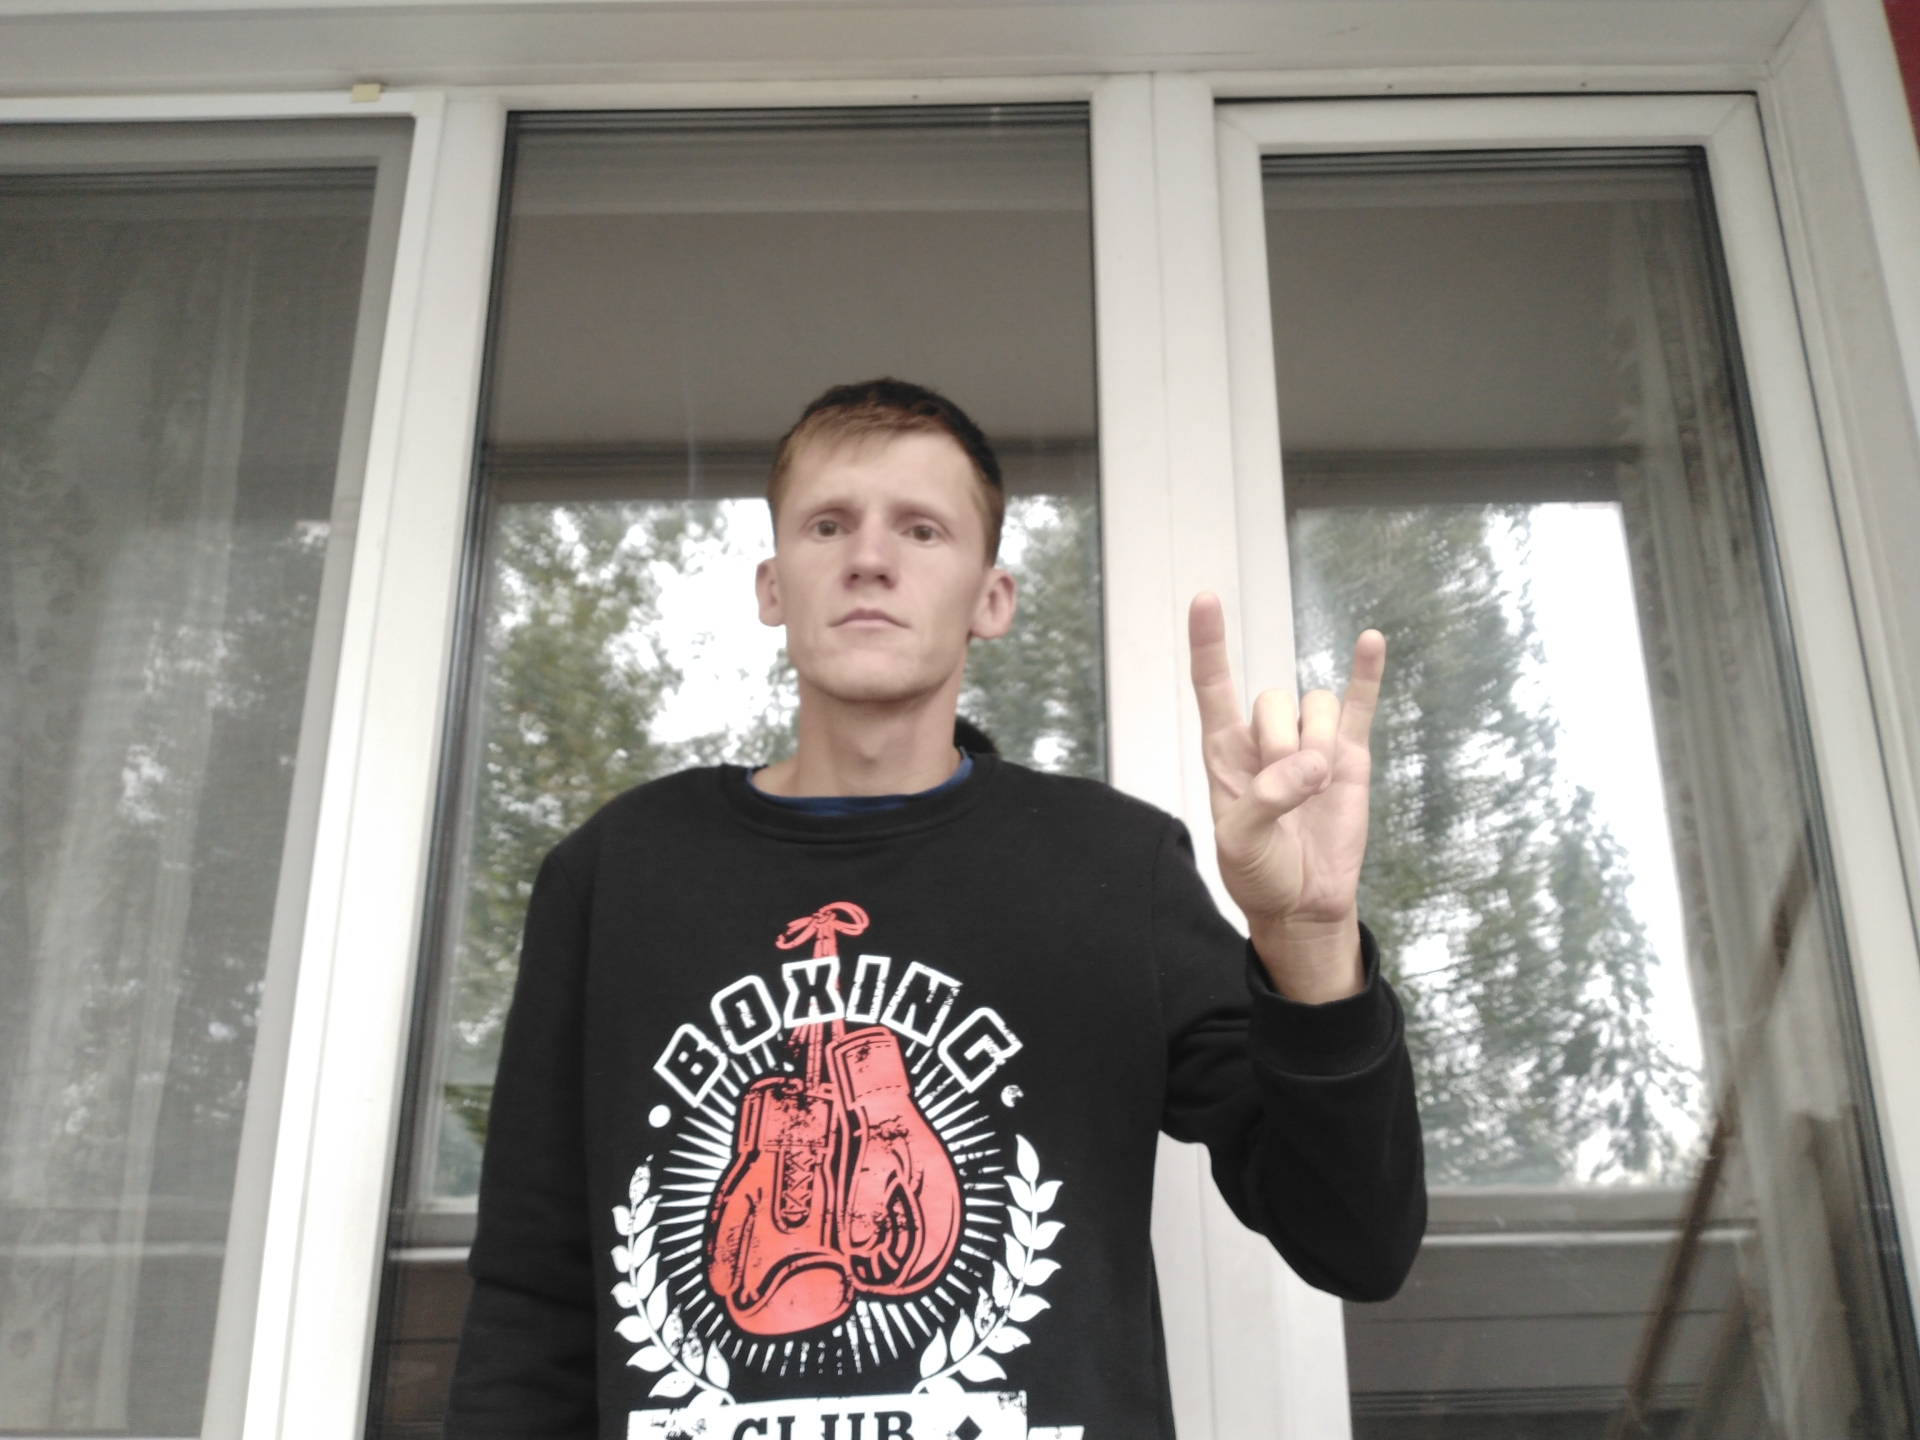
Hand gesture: rock